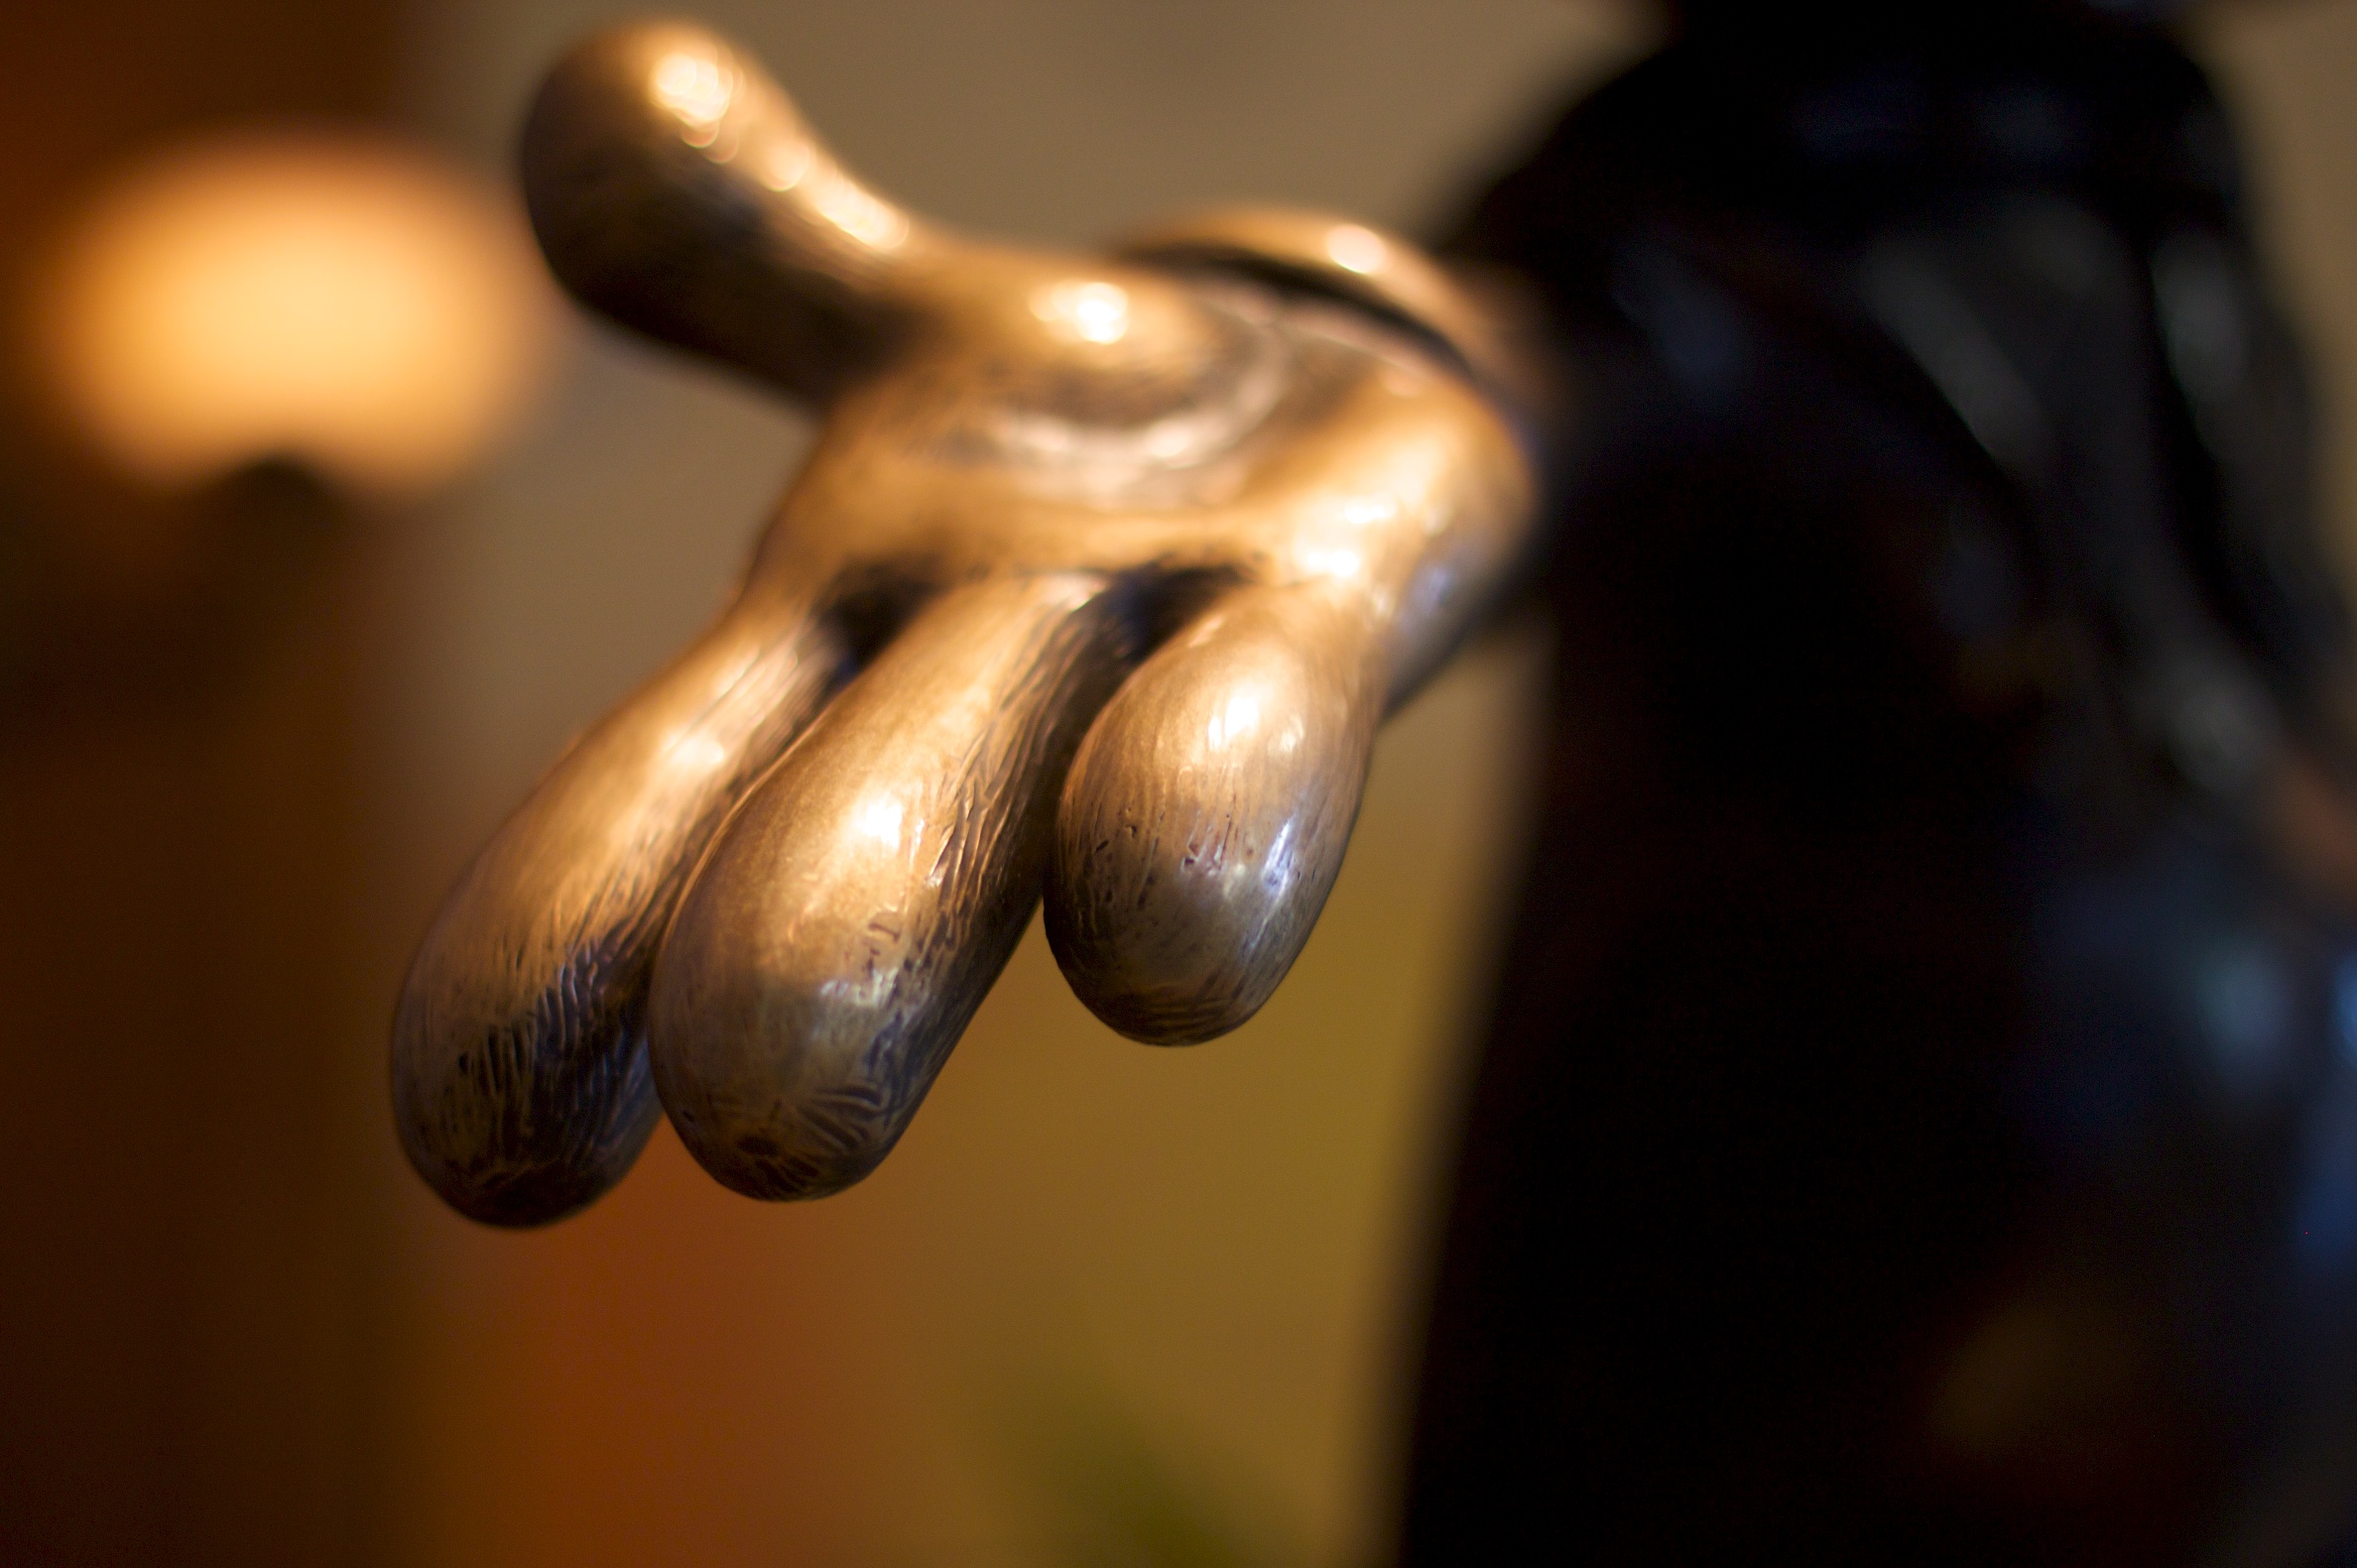
metal, material, close up, nmc2010, macro photography